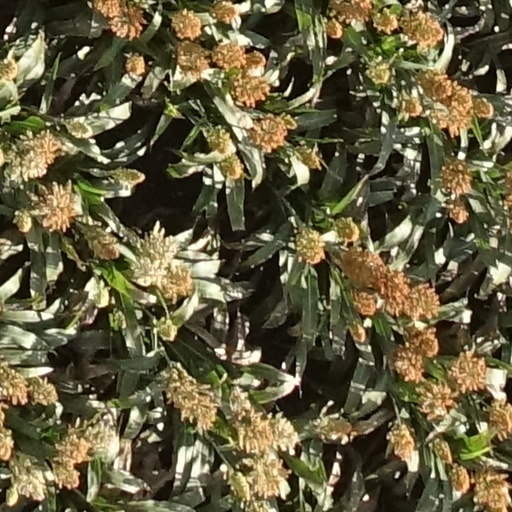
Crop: sorghum